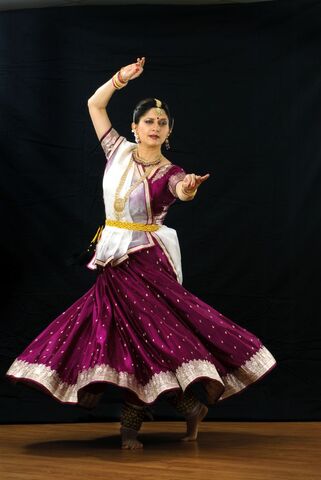
Dance form: kathak